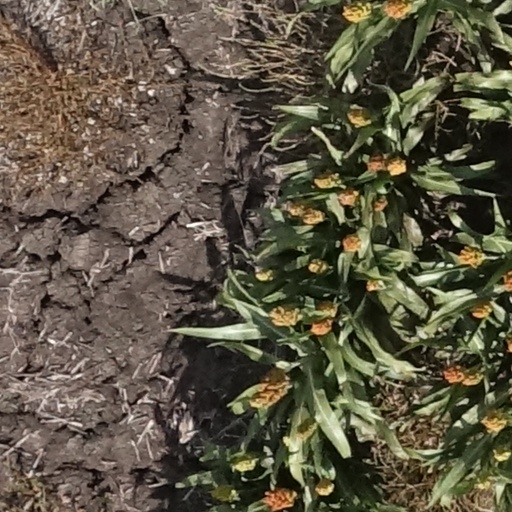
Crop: sorghum